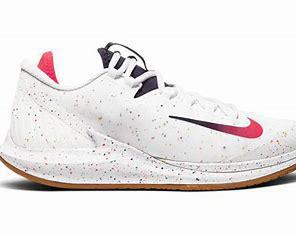
Brand: Nike
Model: Court Air Zoom Zero